Michał Plater-Zyberk

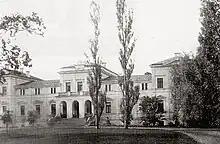
Līksna palace in 1900

The estate of Michał Plater-Zyberk covered an area of about 1,700 square kilometers and 15,000 "souls." Most of the property was the Syberg estate, brought to Michal Plater-Zyberk as a dowry by his wife. Most of the property was the Syberg estate, brought to Michał Plater-Zyberk as a dowry by his wife. The center of the estate inherited from his father was the village of Wielka Indryca (today: Lielindrica). Part of his wife's estate were the palaces in and .